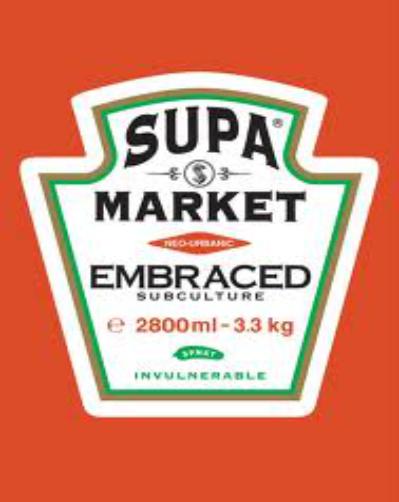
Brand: Heinz Tomato Ketchup
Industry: Food